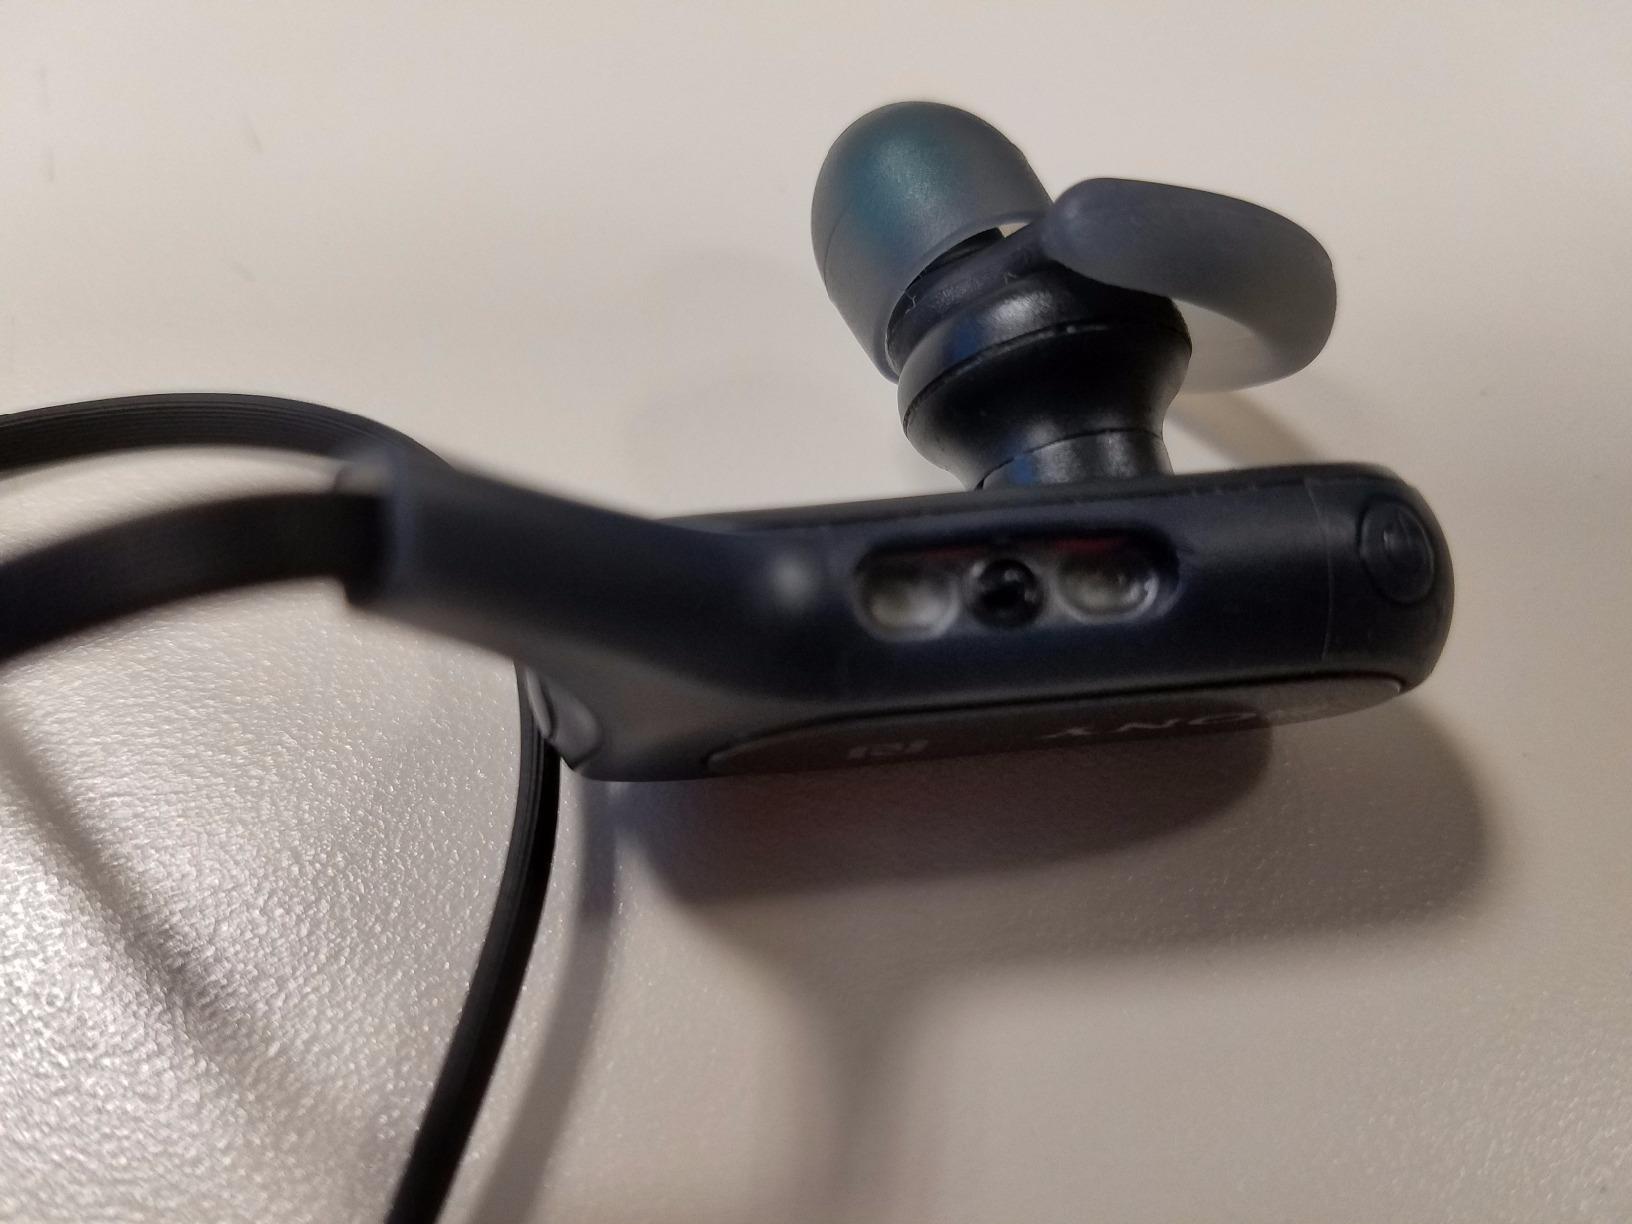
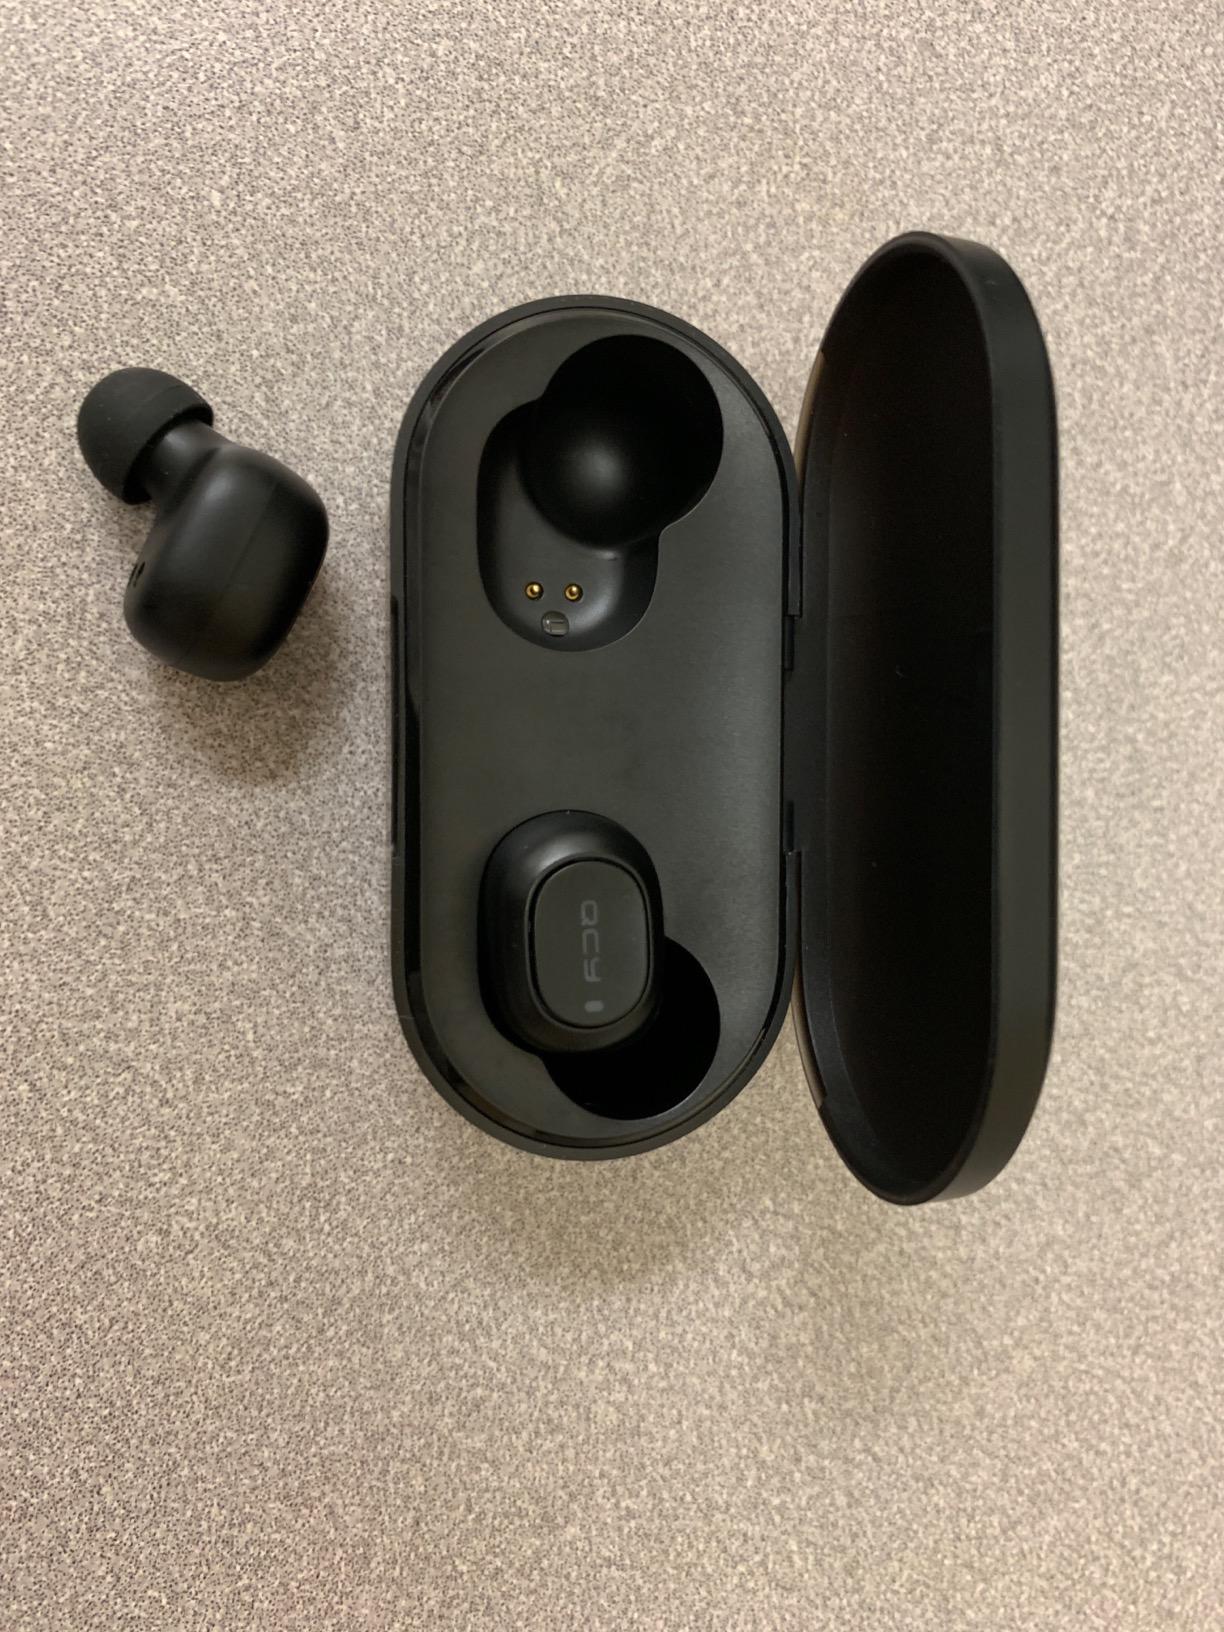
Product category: earbuds
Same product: no